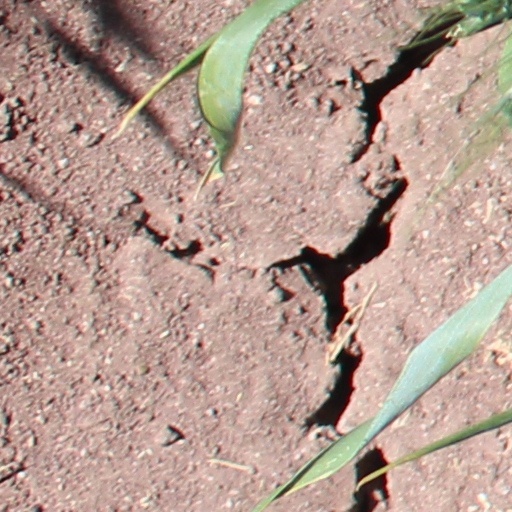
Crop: wheat